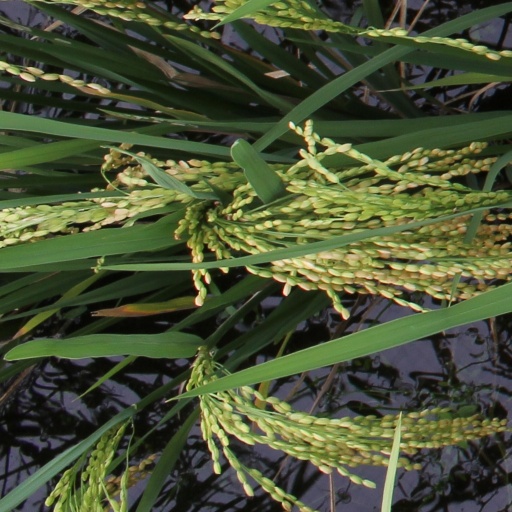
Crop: rice